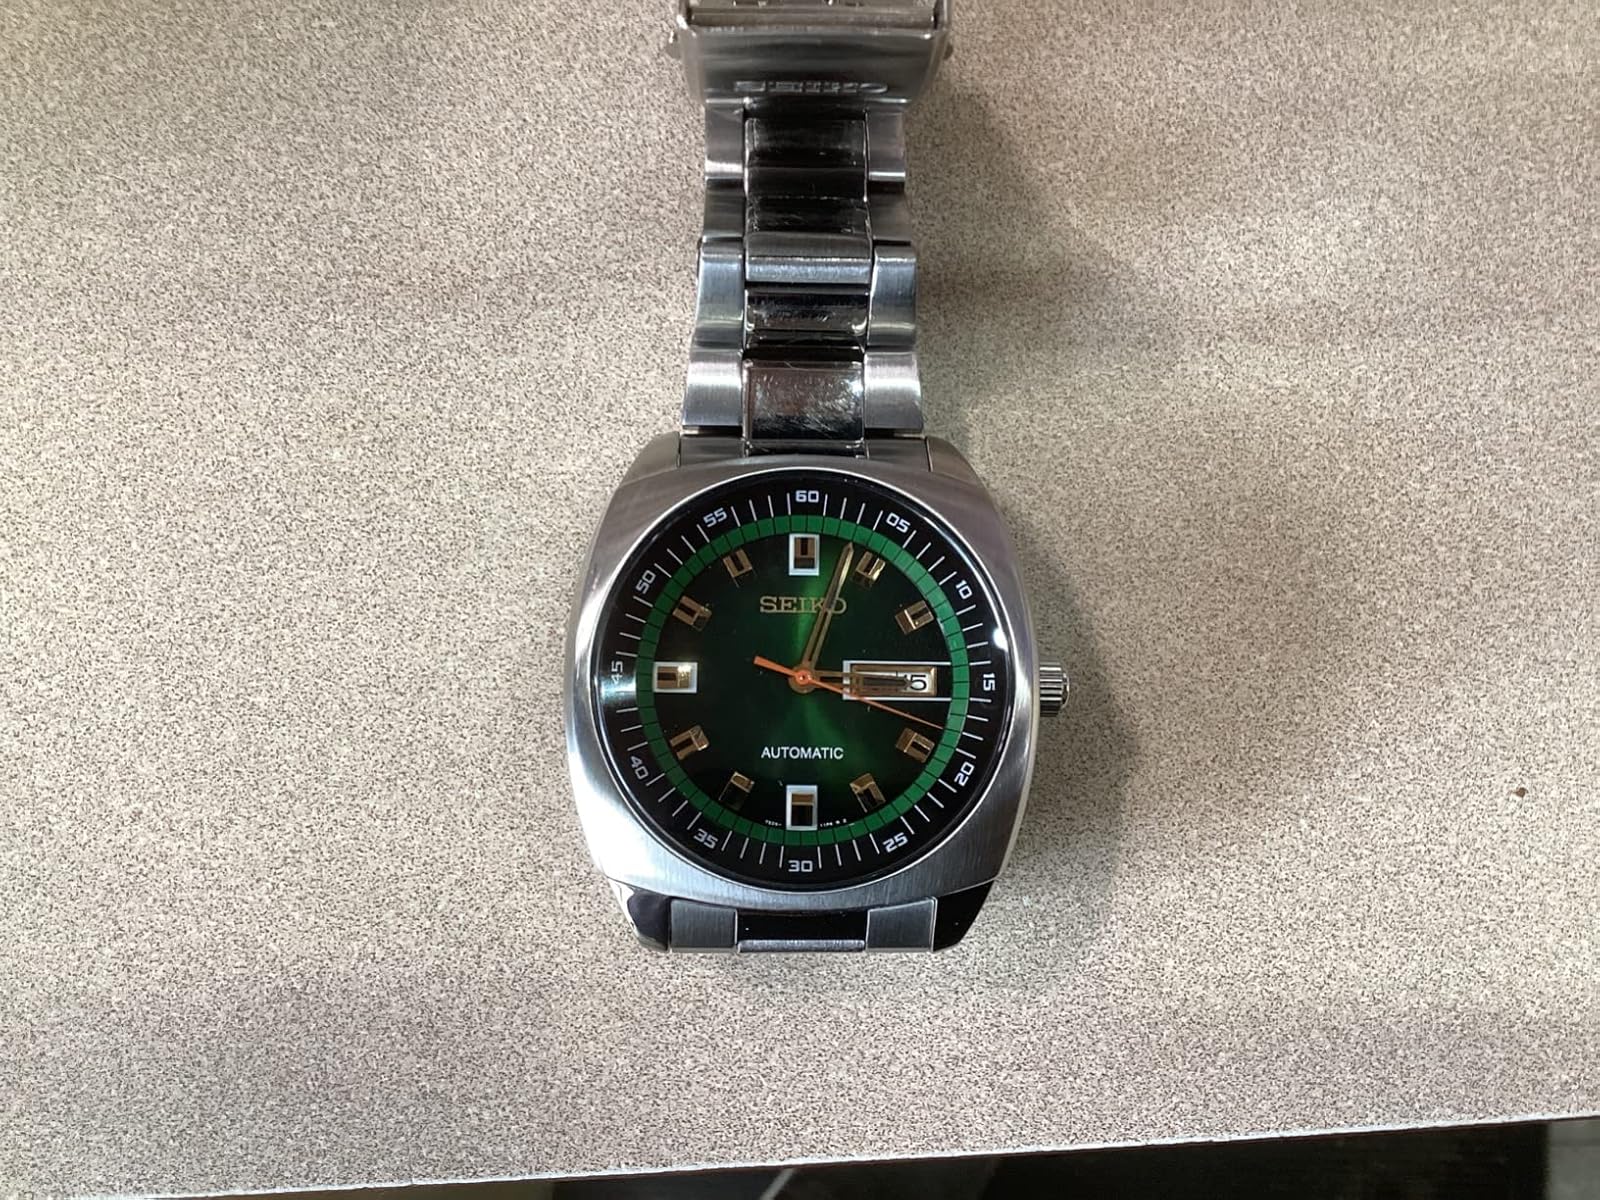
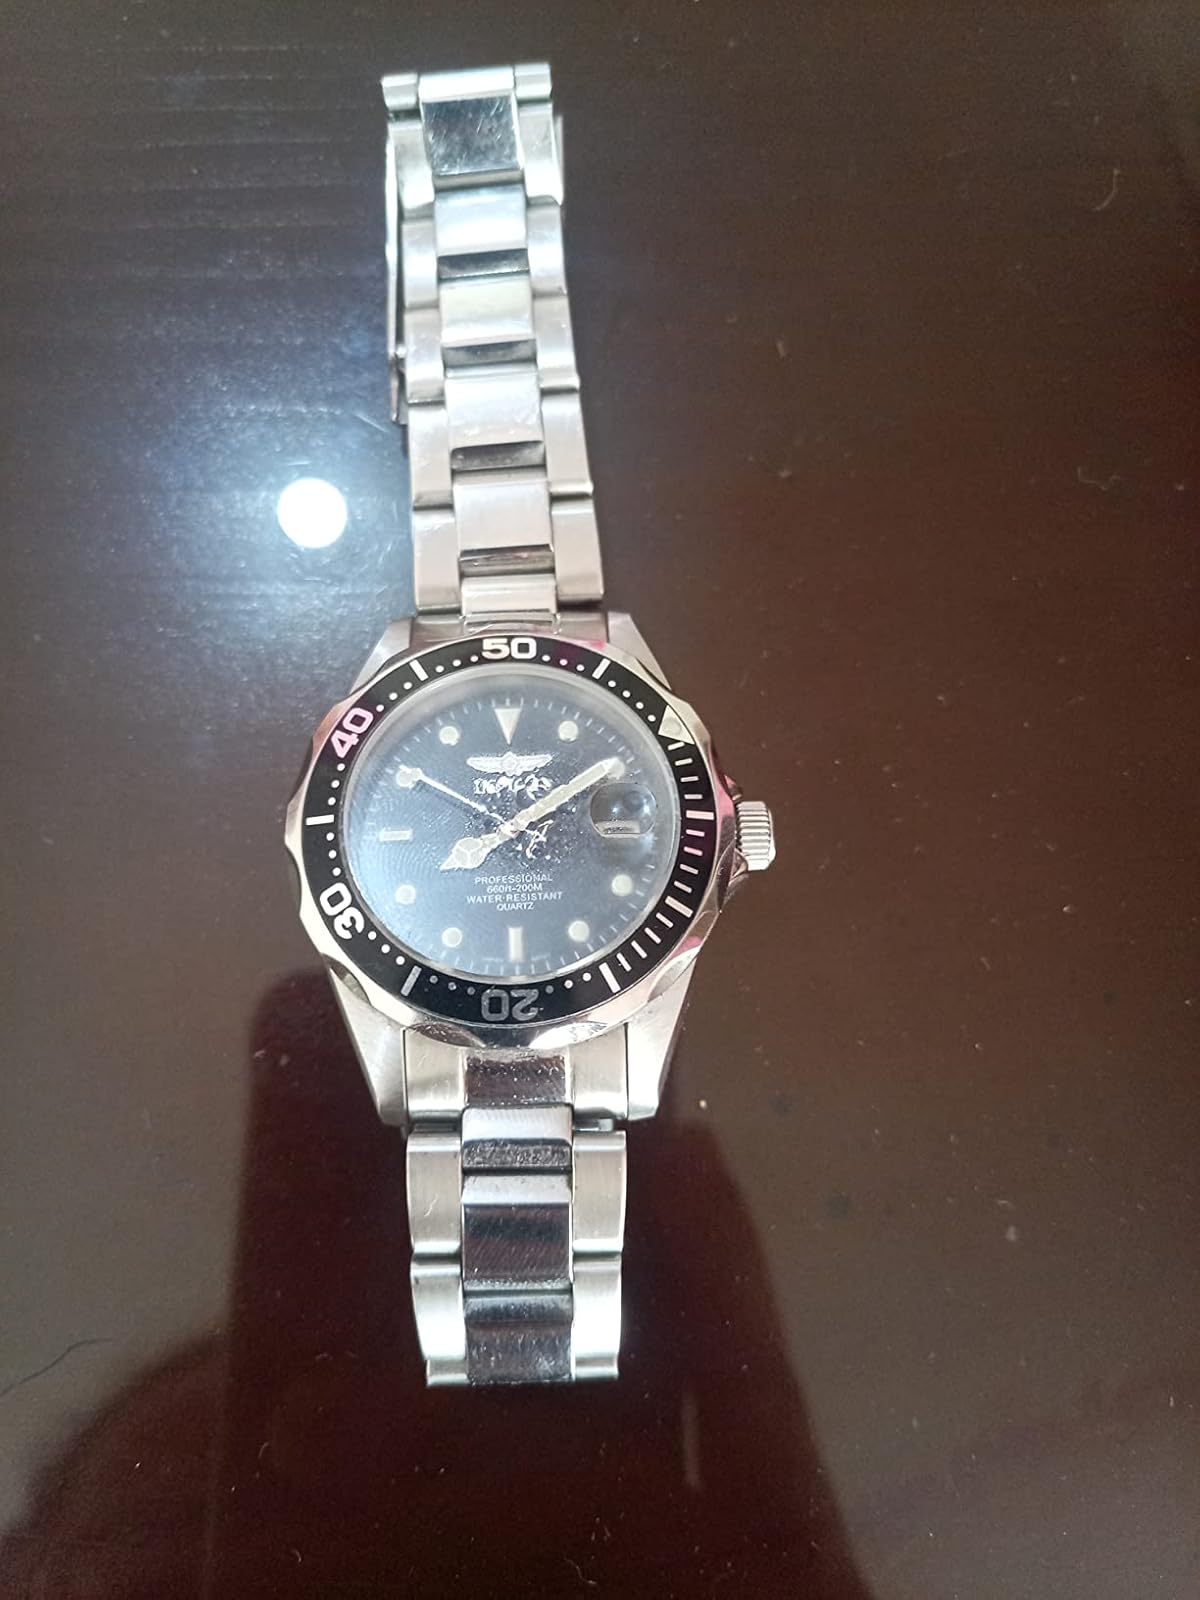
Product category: accessories_watch
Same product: no